Eagle Vision 1 (Commercial Satellite Imagery)

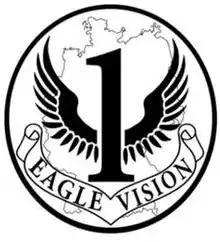
Eagle Vision 1 Logo

Eagle Vision One (EV1) was a military based Commercial Satellite Imagery (CSI) capability programmed and funded by HQ AF/A2QS (Air Force ISR Innovations). It is located at Ramstein Air Base, Germany, and is staffed by intelligence personnel assigned to the 24th Intelligence Squadron (24IS). The mission of EV1 is to maintain a deployable commercial satellite imagery system ready to support contingency operations, theater security cooperation events, and disaster relief efforts. The EV1 system consists of the two elements: a Data Acquisition Segment (DAS) which includes a direct downlink antenna and a computer server shelter that collects and processes imagery into a standard format, and a transit-cased Data Integration Segment (DIS) that processes the standard format products into useful products.